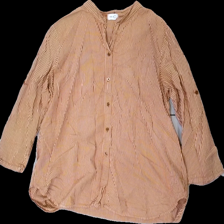
View: front
Type: Shirt
Category: Ladies
Brand: Not in the list
Brand text on label: mix by heart
Colors: Brown, Beige
Material: 100% cotton
Pattern: Striped
Cut: Regular
Season: All
Damage location: middle center
Damage 2 location: top right
Price range: 50-100
Recommended usage: Reuse
Description: randig skjorta